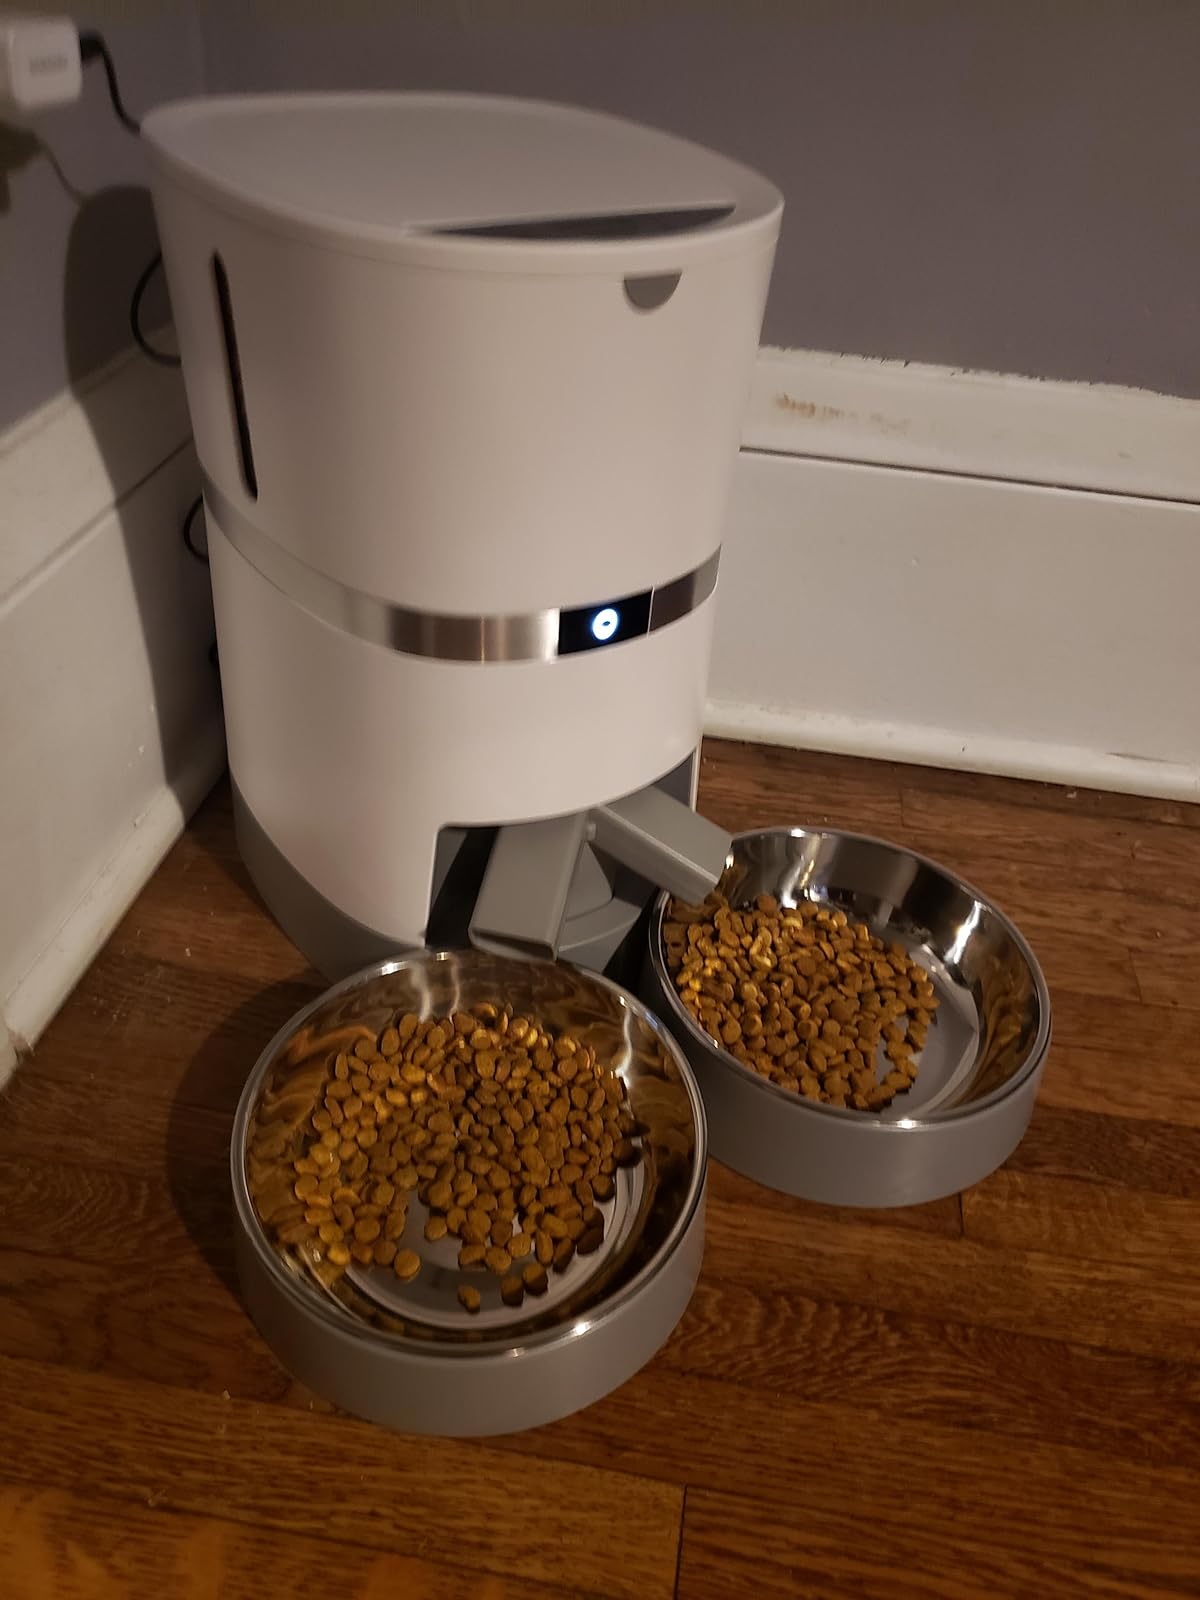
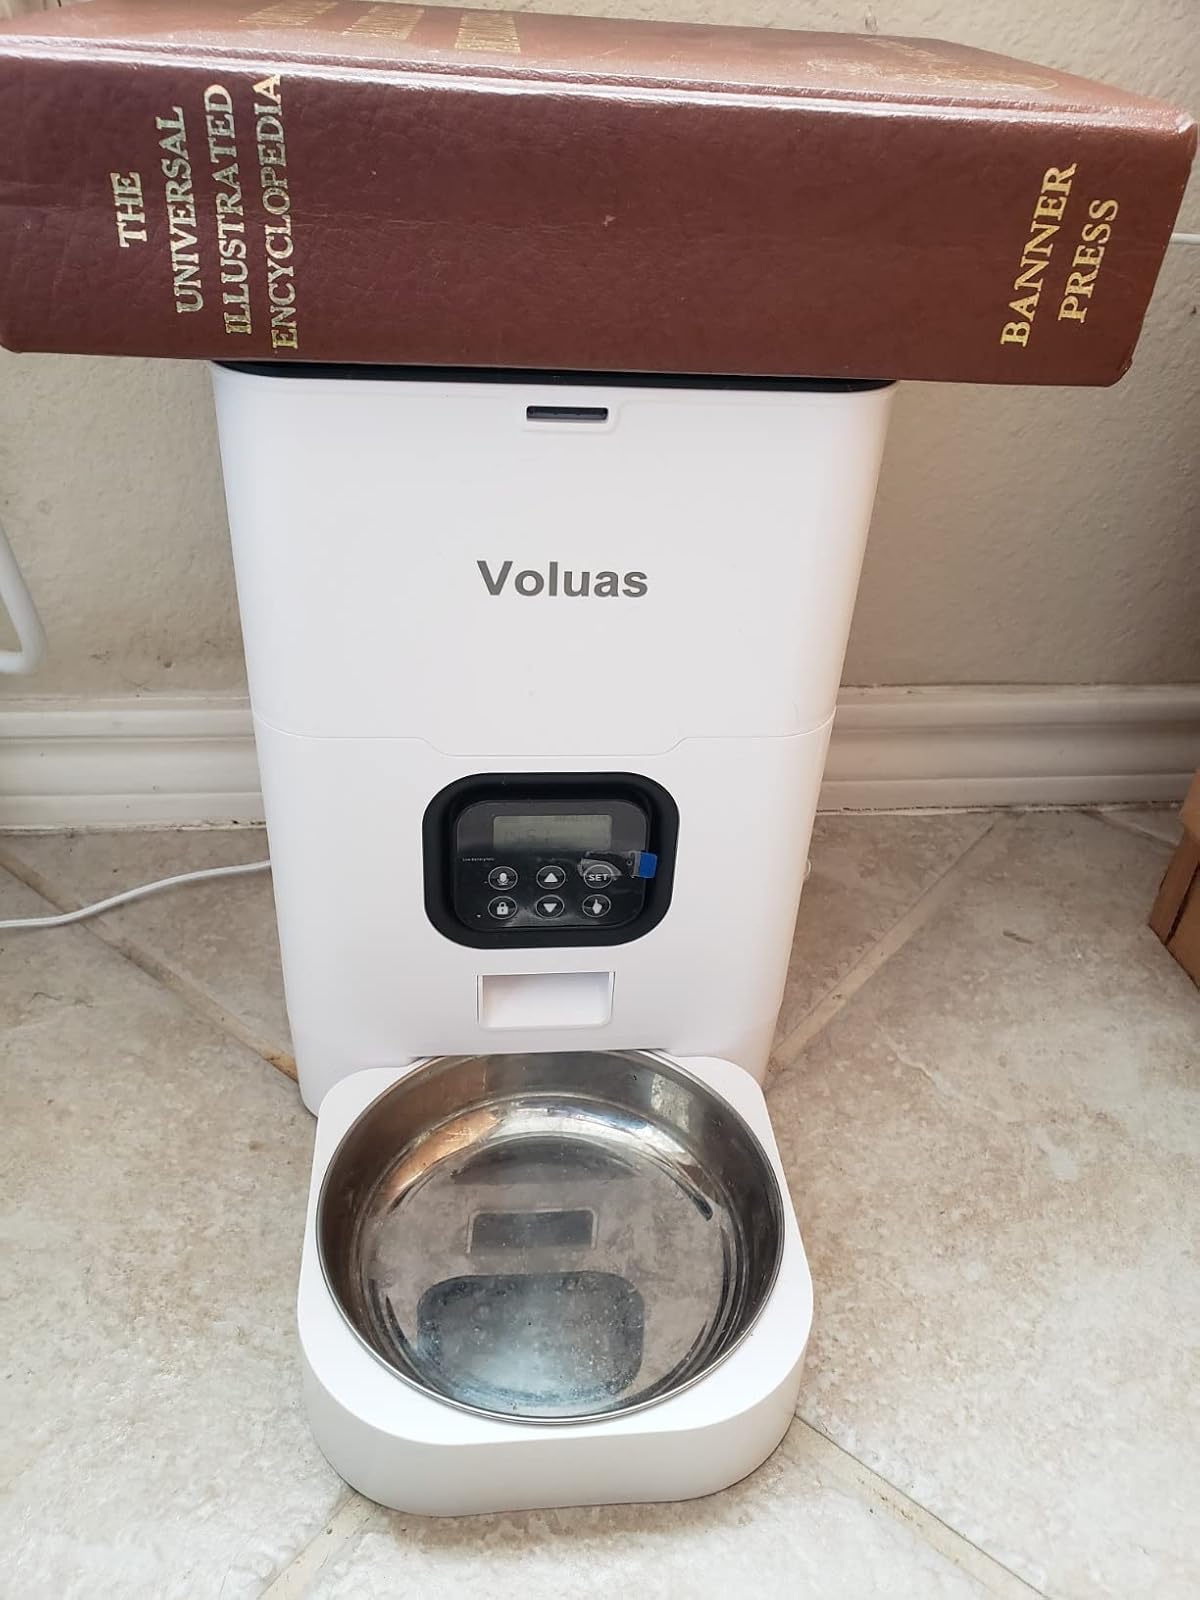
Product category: items_feeder
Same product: no